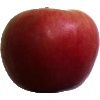
Label: apple_crimson_snow